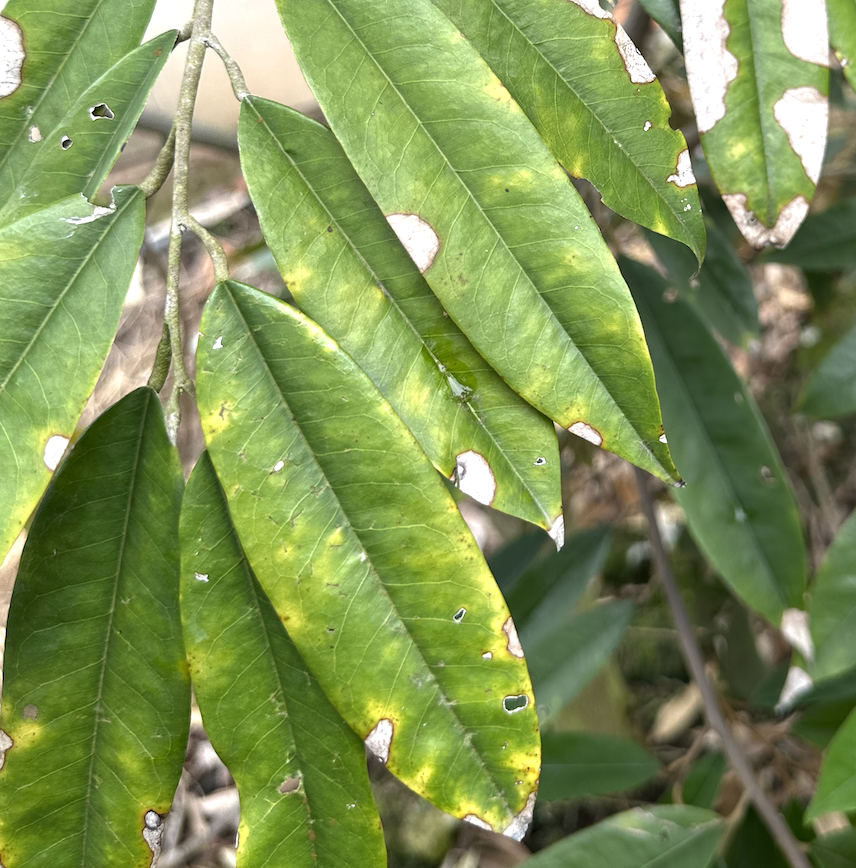
Label: anthracnose_disease